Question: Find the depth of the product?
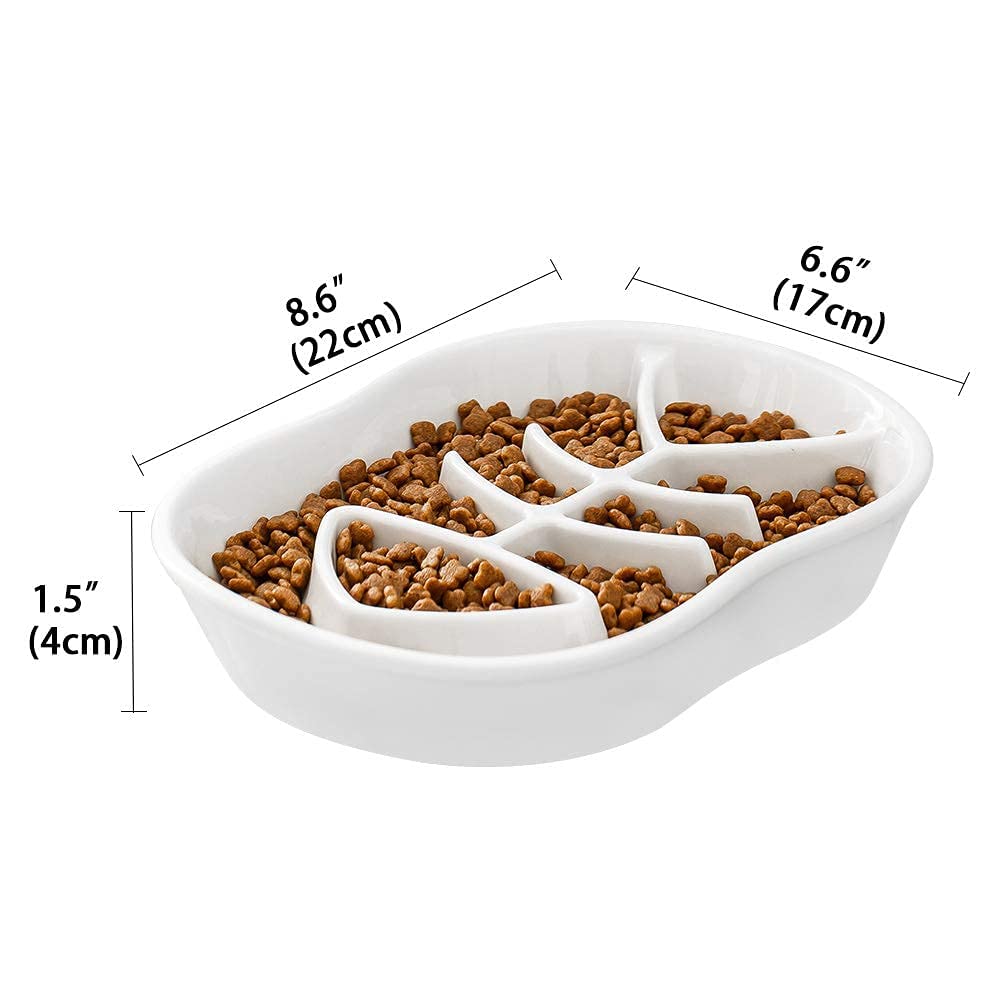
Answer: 4.0 centimetre